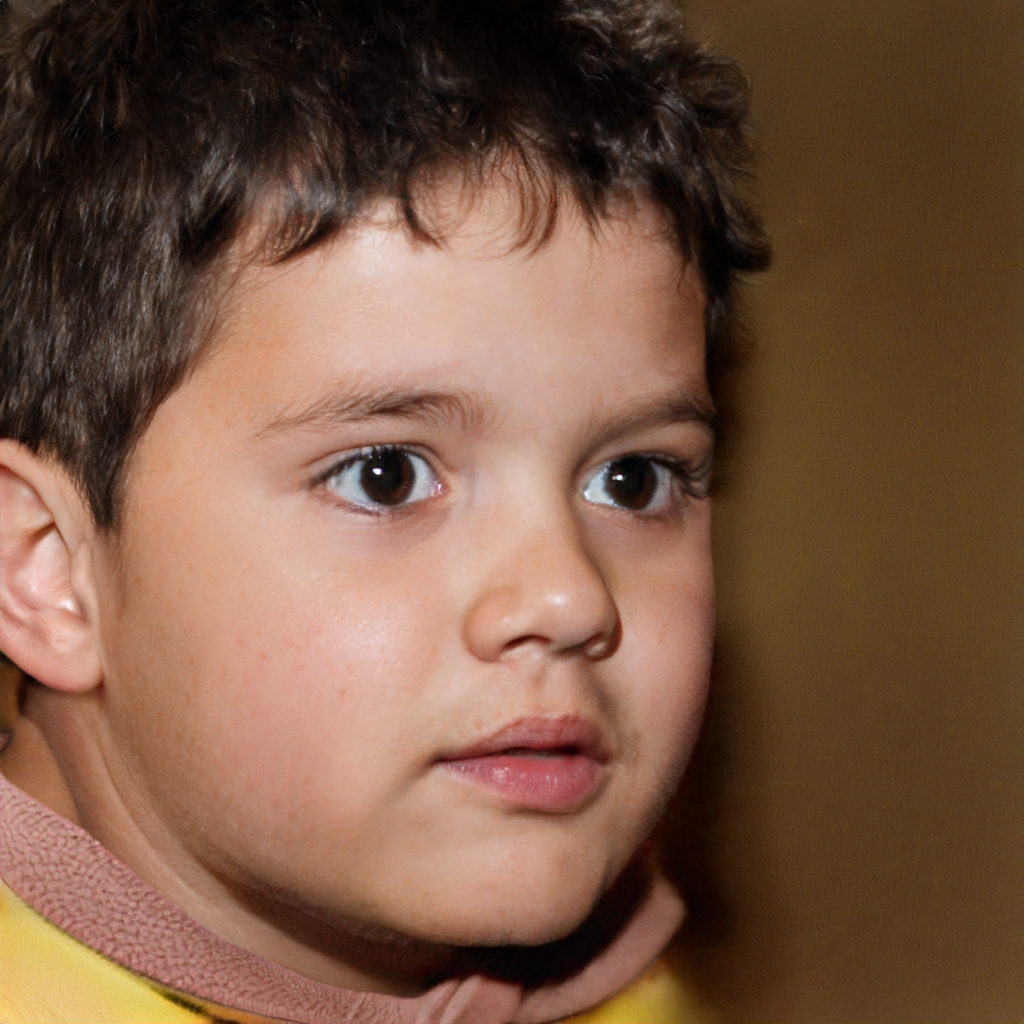
Gender: Male